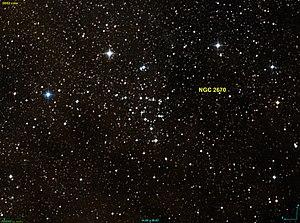
Image créée à l'aide du logiciel Aladin Sky Atlas du Centre de Données astronomiques de Strasbourg et des données publiques en format FIT de DSS (Digitized Sky Survey).
NGC 2670 est un amas ouvert situé dans la constellation des Voiles. Il a été découvert par l'astronome britannique John Herschel en 1836.